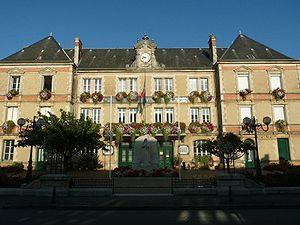
mairie de Chasseneuil (16), France
Chasseneuil-sur-Bonnieure est une commune du Sud-Ouest de la France, située dans le département de la Charente.